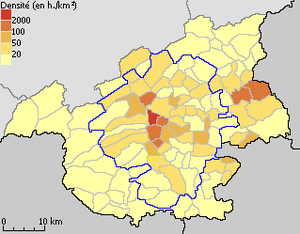
Carte des densités de population communales dans l'arrondissement de Vitry-le-François. En bleu, les limites de l'aire urbaine de Vitry-le-François. Chiffres Insee - 2007.
Vitry-le-François est une commune de l'Est de la France, située dans le département de la Marne, dont elle est l'une des sous-préfectures, en région Grand Est.